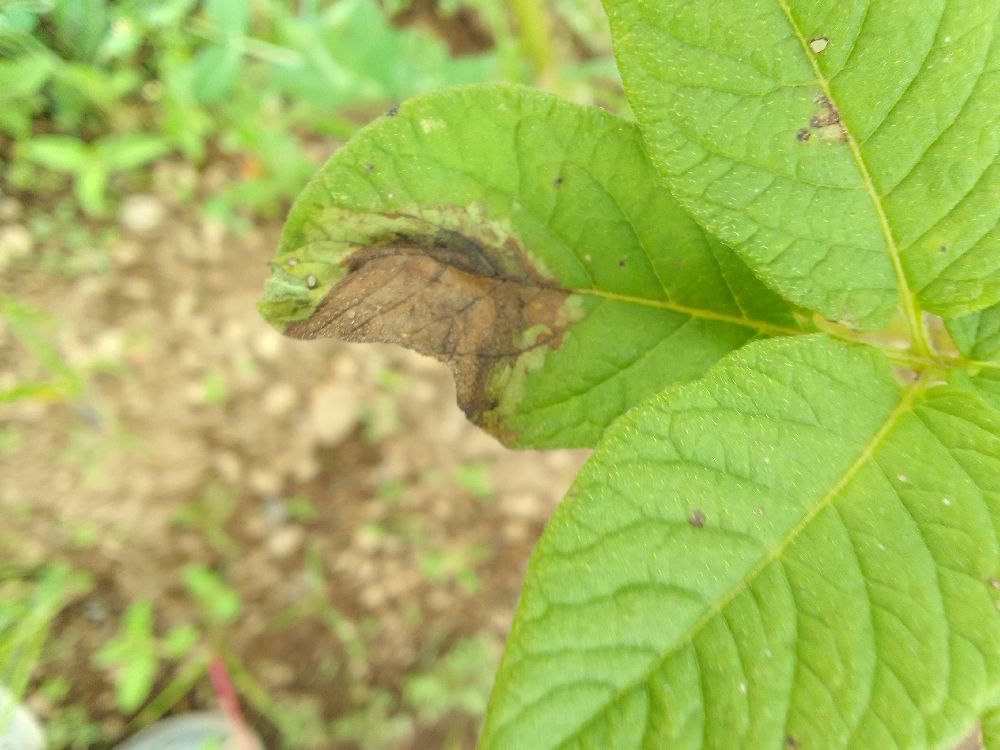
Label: Late blight